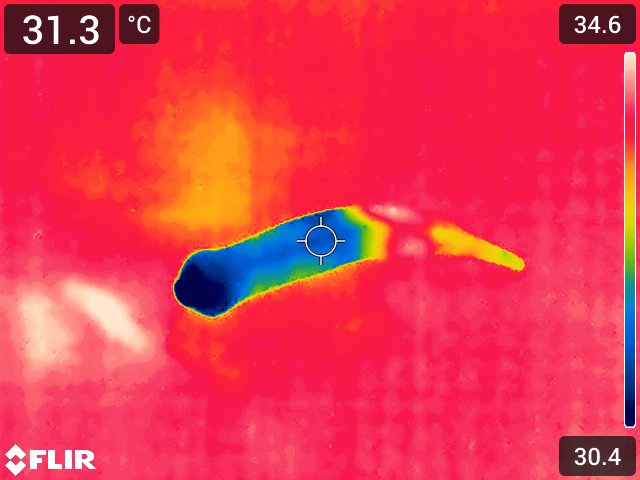
Maturity: adequate_matured